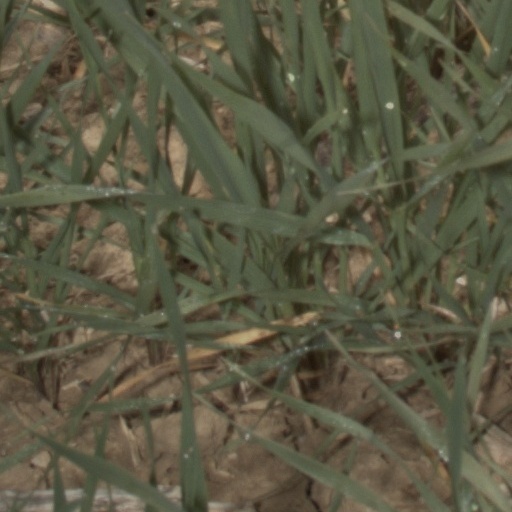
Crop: wheat